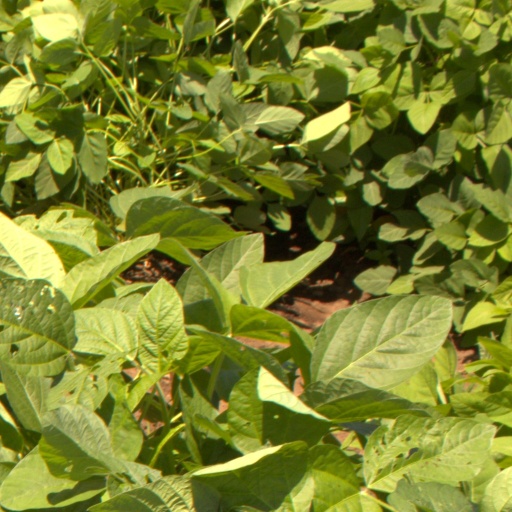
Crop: soybean